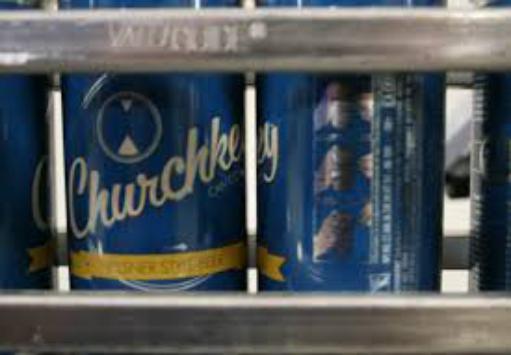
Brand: Churchkey Can
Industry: Clothes